Crop circle

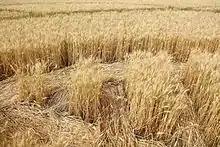
Detail of a crop circle in a field in Switzerland

The scientific consensus on crop circles is that they are constructed by human beings as hoaxes, advertising, or art. The most widely known method for a person or group to construct a crop formation is to tie one end of a rope to an anchor point and the other end to a board which is used to crush the plants. It is also possible to bend grass without breaking it, if it has recently rained—a method that was used to create crop circles in Hungary in 1992. Skeptics of the paranormal point out that all characteristics of crop circles are fully compatible with their being made by hoaxers.